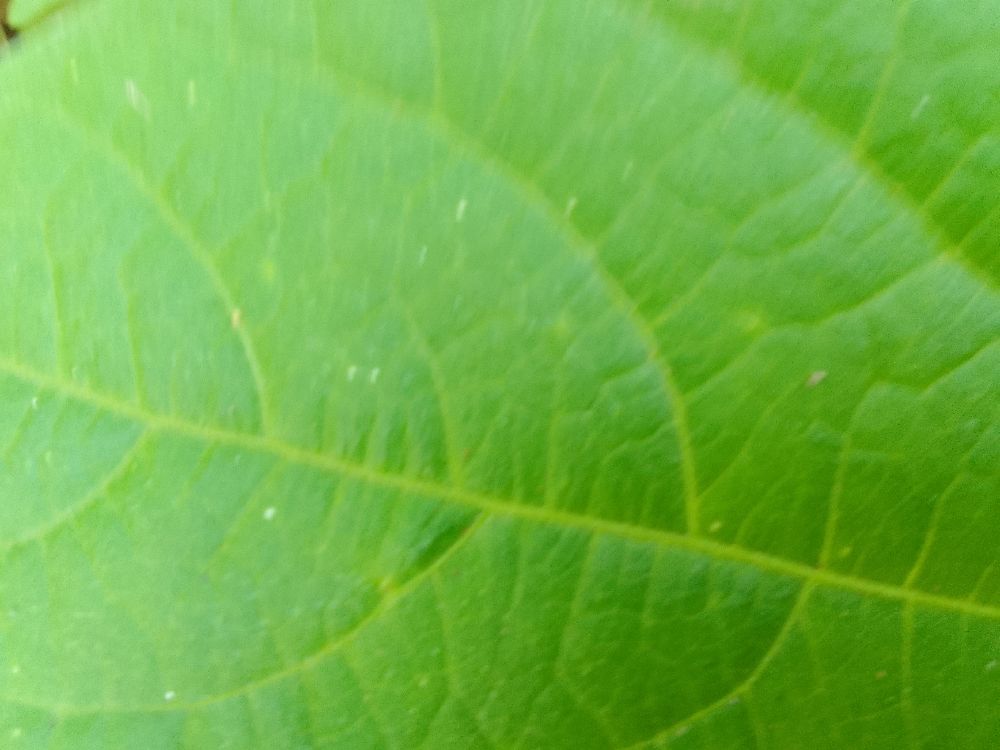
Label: healthy